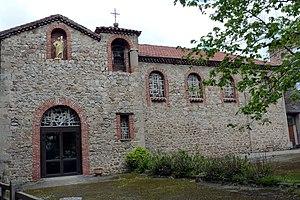
La Chapelle Claire-Joie a été construite en 1930 grâce à une souscription auprès des habitants.
Saint-Didier-en-Velay est une commune française située dans le département de la Haute-Loire, en région Auvergne-Rhône-Alpes. Elle porte ce nom seulement depuis 1925 suite à la création de la commune de la Séauve-sur-Semène dont le territoire s'est détaché de celui de Saint-Didier. Avant cette date, elle portait le nom de Saint-Didier-la-Séauve. Déjà en 1866, le territoire de Saint-Didier avait été amputé d'une partie de ses terres lors de la création de la commune de Pont-Salomon.